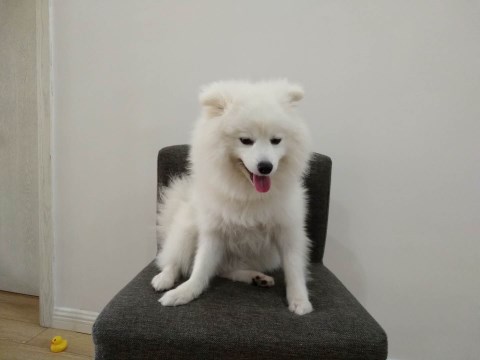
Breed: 1936-n000005-Pomeranian